Plympton, Nova Scotia

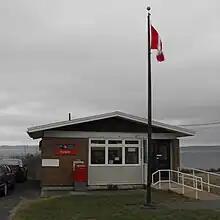
Plympton post office

Plympton is a community in the Canadian province of Nova Scotia, located in the District of Clare in Digby County. It is home to Savary Provincial Park. Notable residents include Alfred William Savary, an early parliamentarian and local historian.